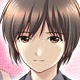
Portrait style: Anime Portrait